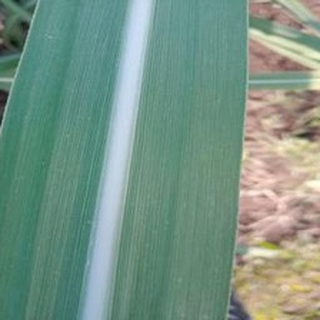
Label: healthy_sugarcane